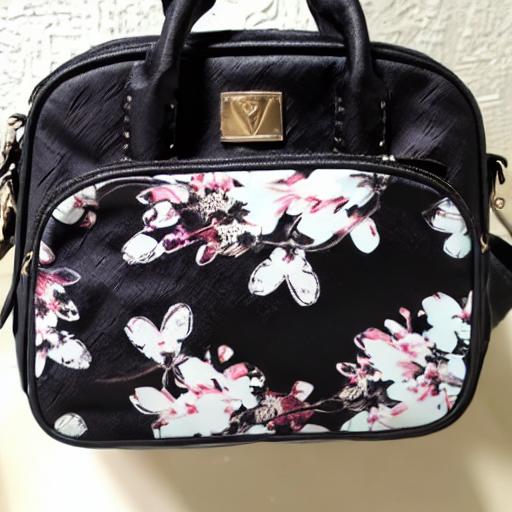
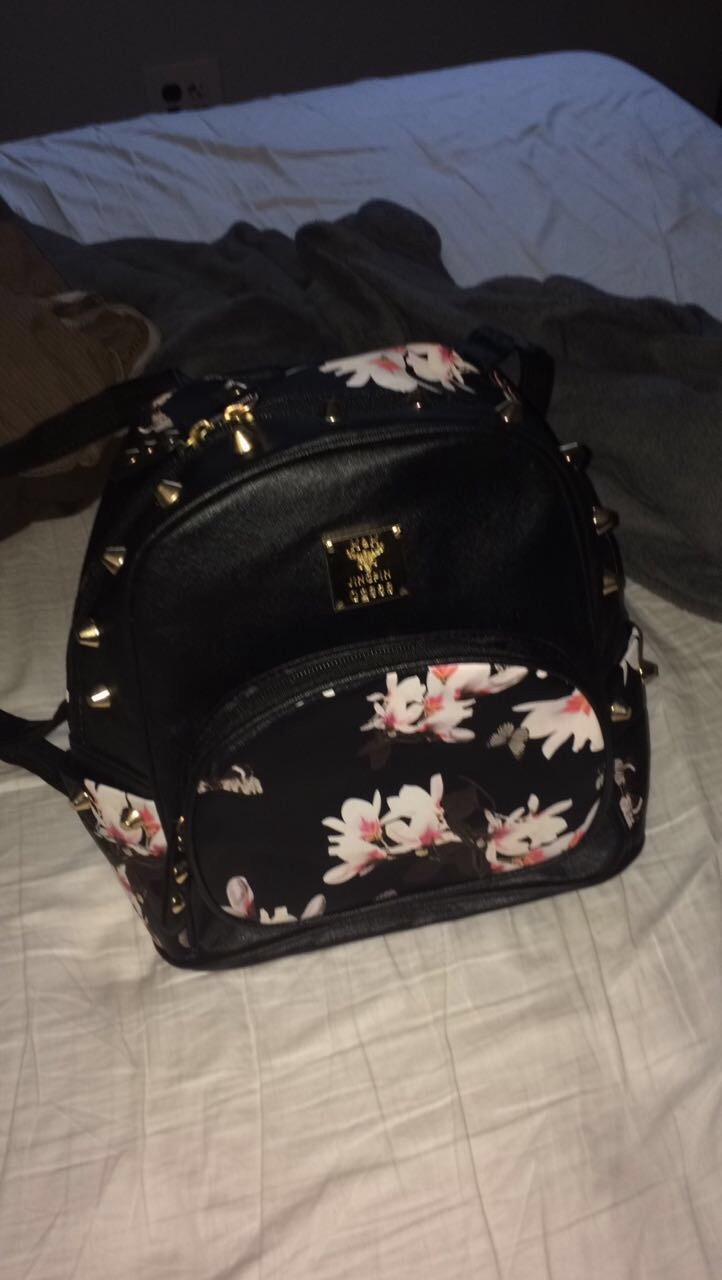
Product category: accessories_handbag
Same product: no